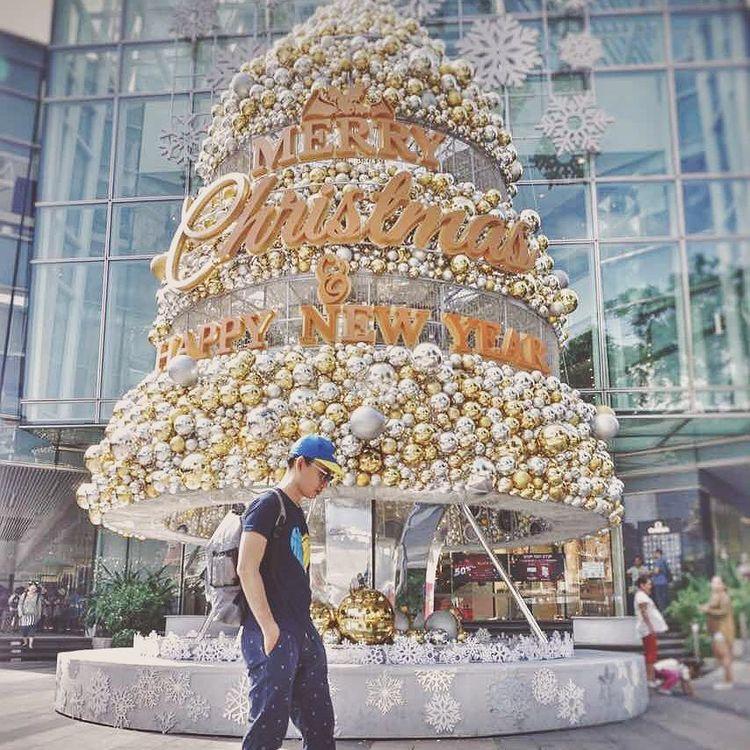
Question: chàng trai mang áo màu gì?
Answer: mang áo màu đen